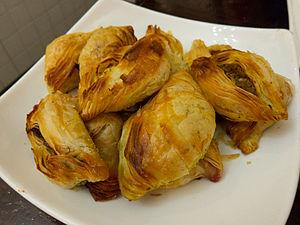
Les Pastizzi, Malte.
Le pastizz est un en-cas typique et populaire que l'on trouve à Malte.
La culture de Malte, pays insulaire de l'Europe du Sud, désigne d'abord les pratiques culturelles observables de ses habitants.